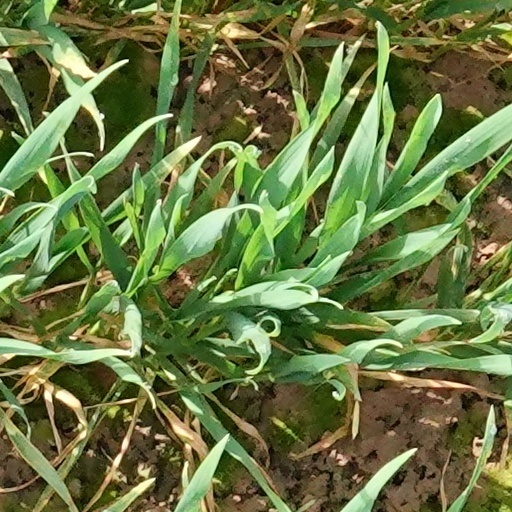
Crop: wheat